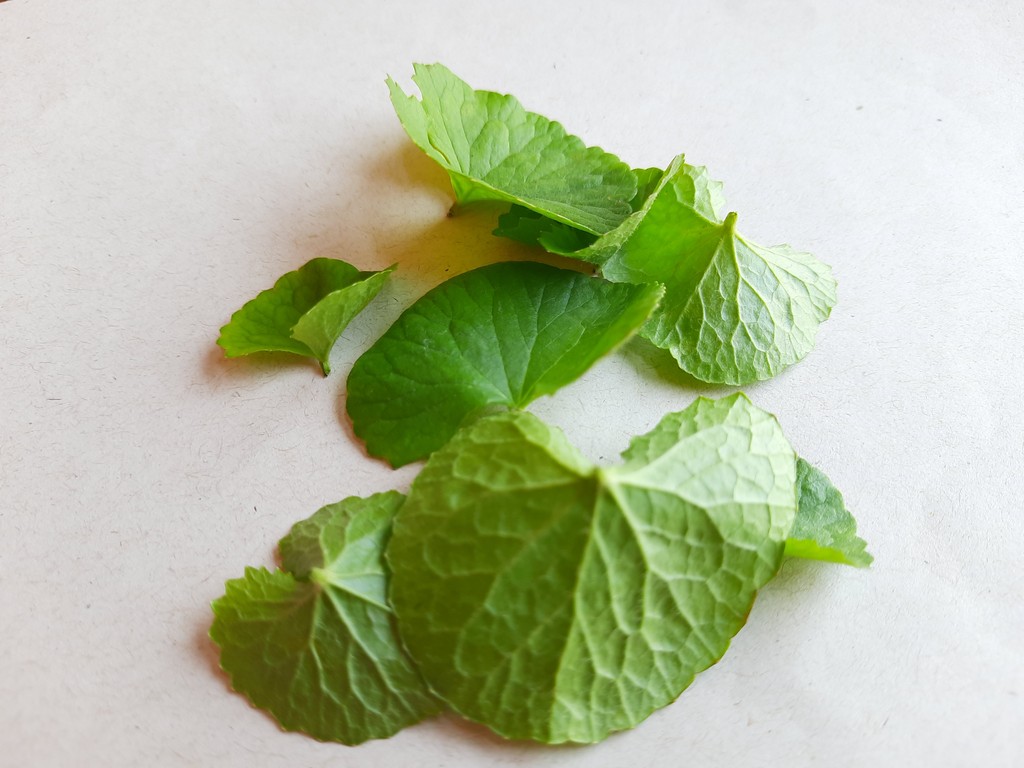
Label: Healthy